NASA Hyper III

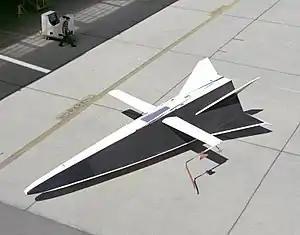

The NASA Hyper III was an American unpowered full-scale lifting body remotely piloted vehicle designed and built at the NASA Flight Research Center at Edwards Air Force Base, California.